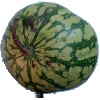
Label: Watermelon 1